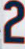
Number: 2